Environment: real
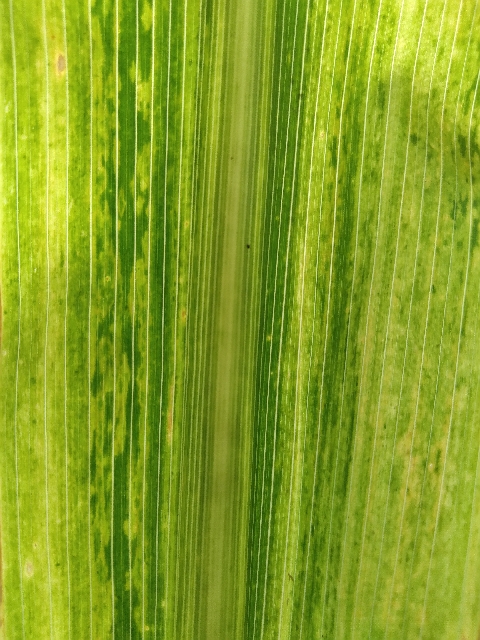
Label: lethal_necrosis